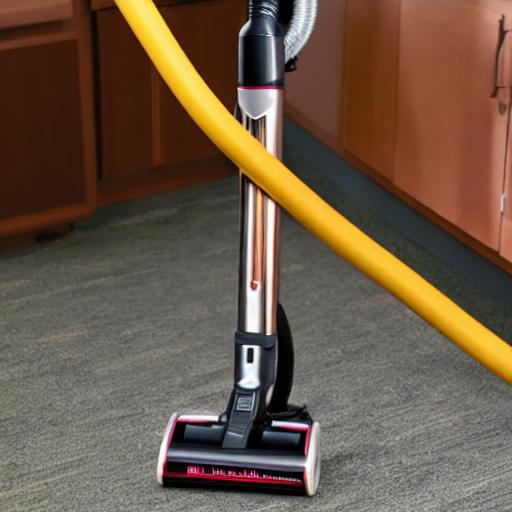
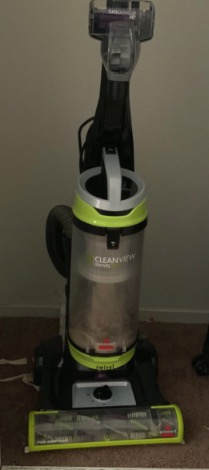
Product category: items_vacuum
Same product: no